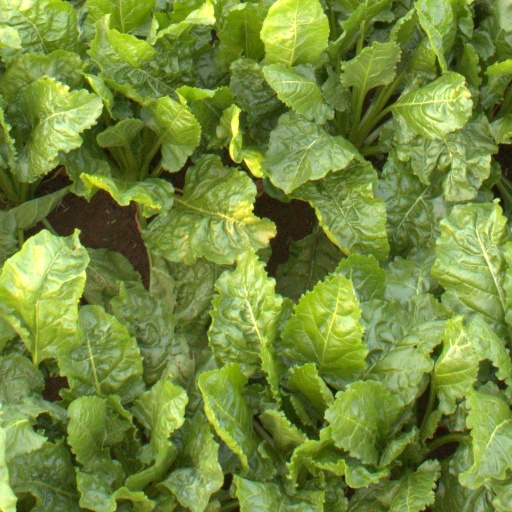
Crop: sugar beet